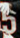
Number: 5